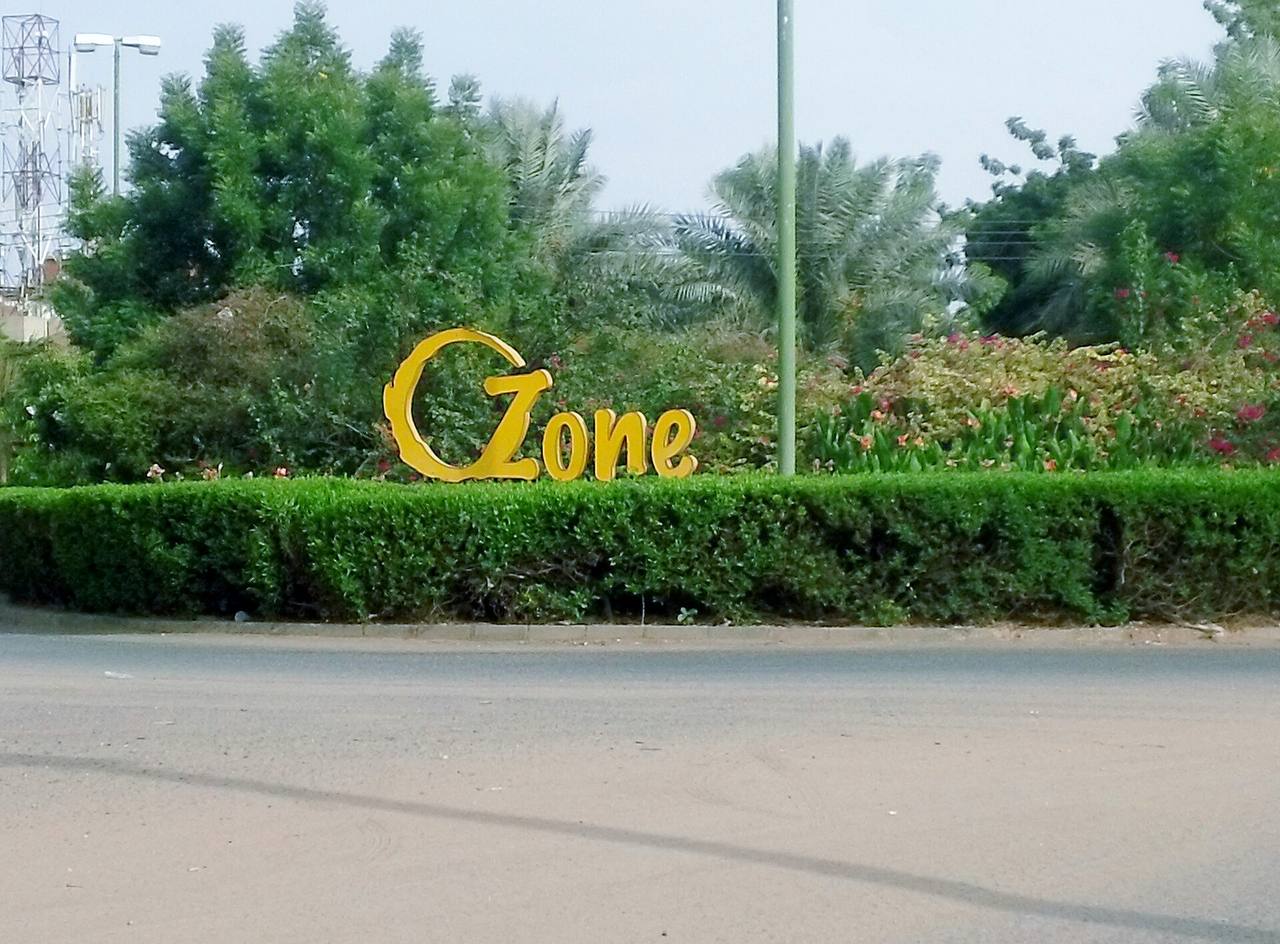
الوصف بالفصحى: حديقة أوزون المليئة بالأشجار، مفتوحة على شارع ترابي
الوصف بالعامية السودانية: حديقة اوزون المليانة شجر وفاتحة على شارع ظلط
التصنيف: Public Spaces & Infrastructure